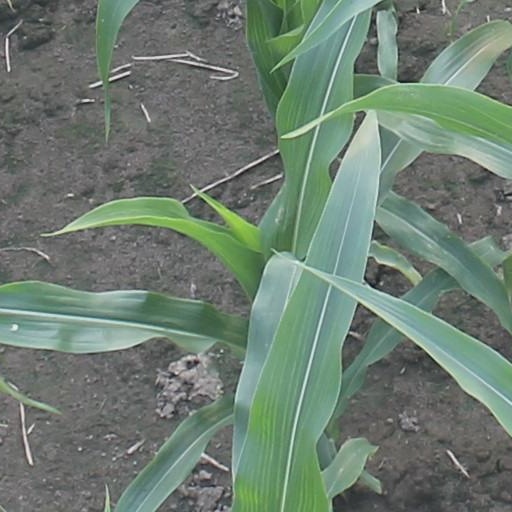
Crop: maize; corn